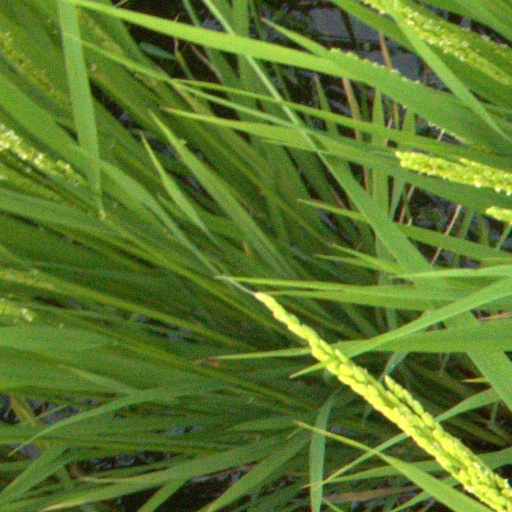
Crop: rice